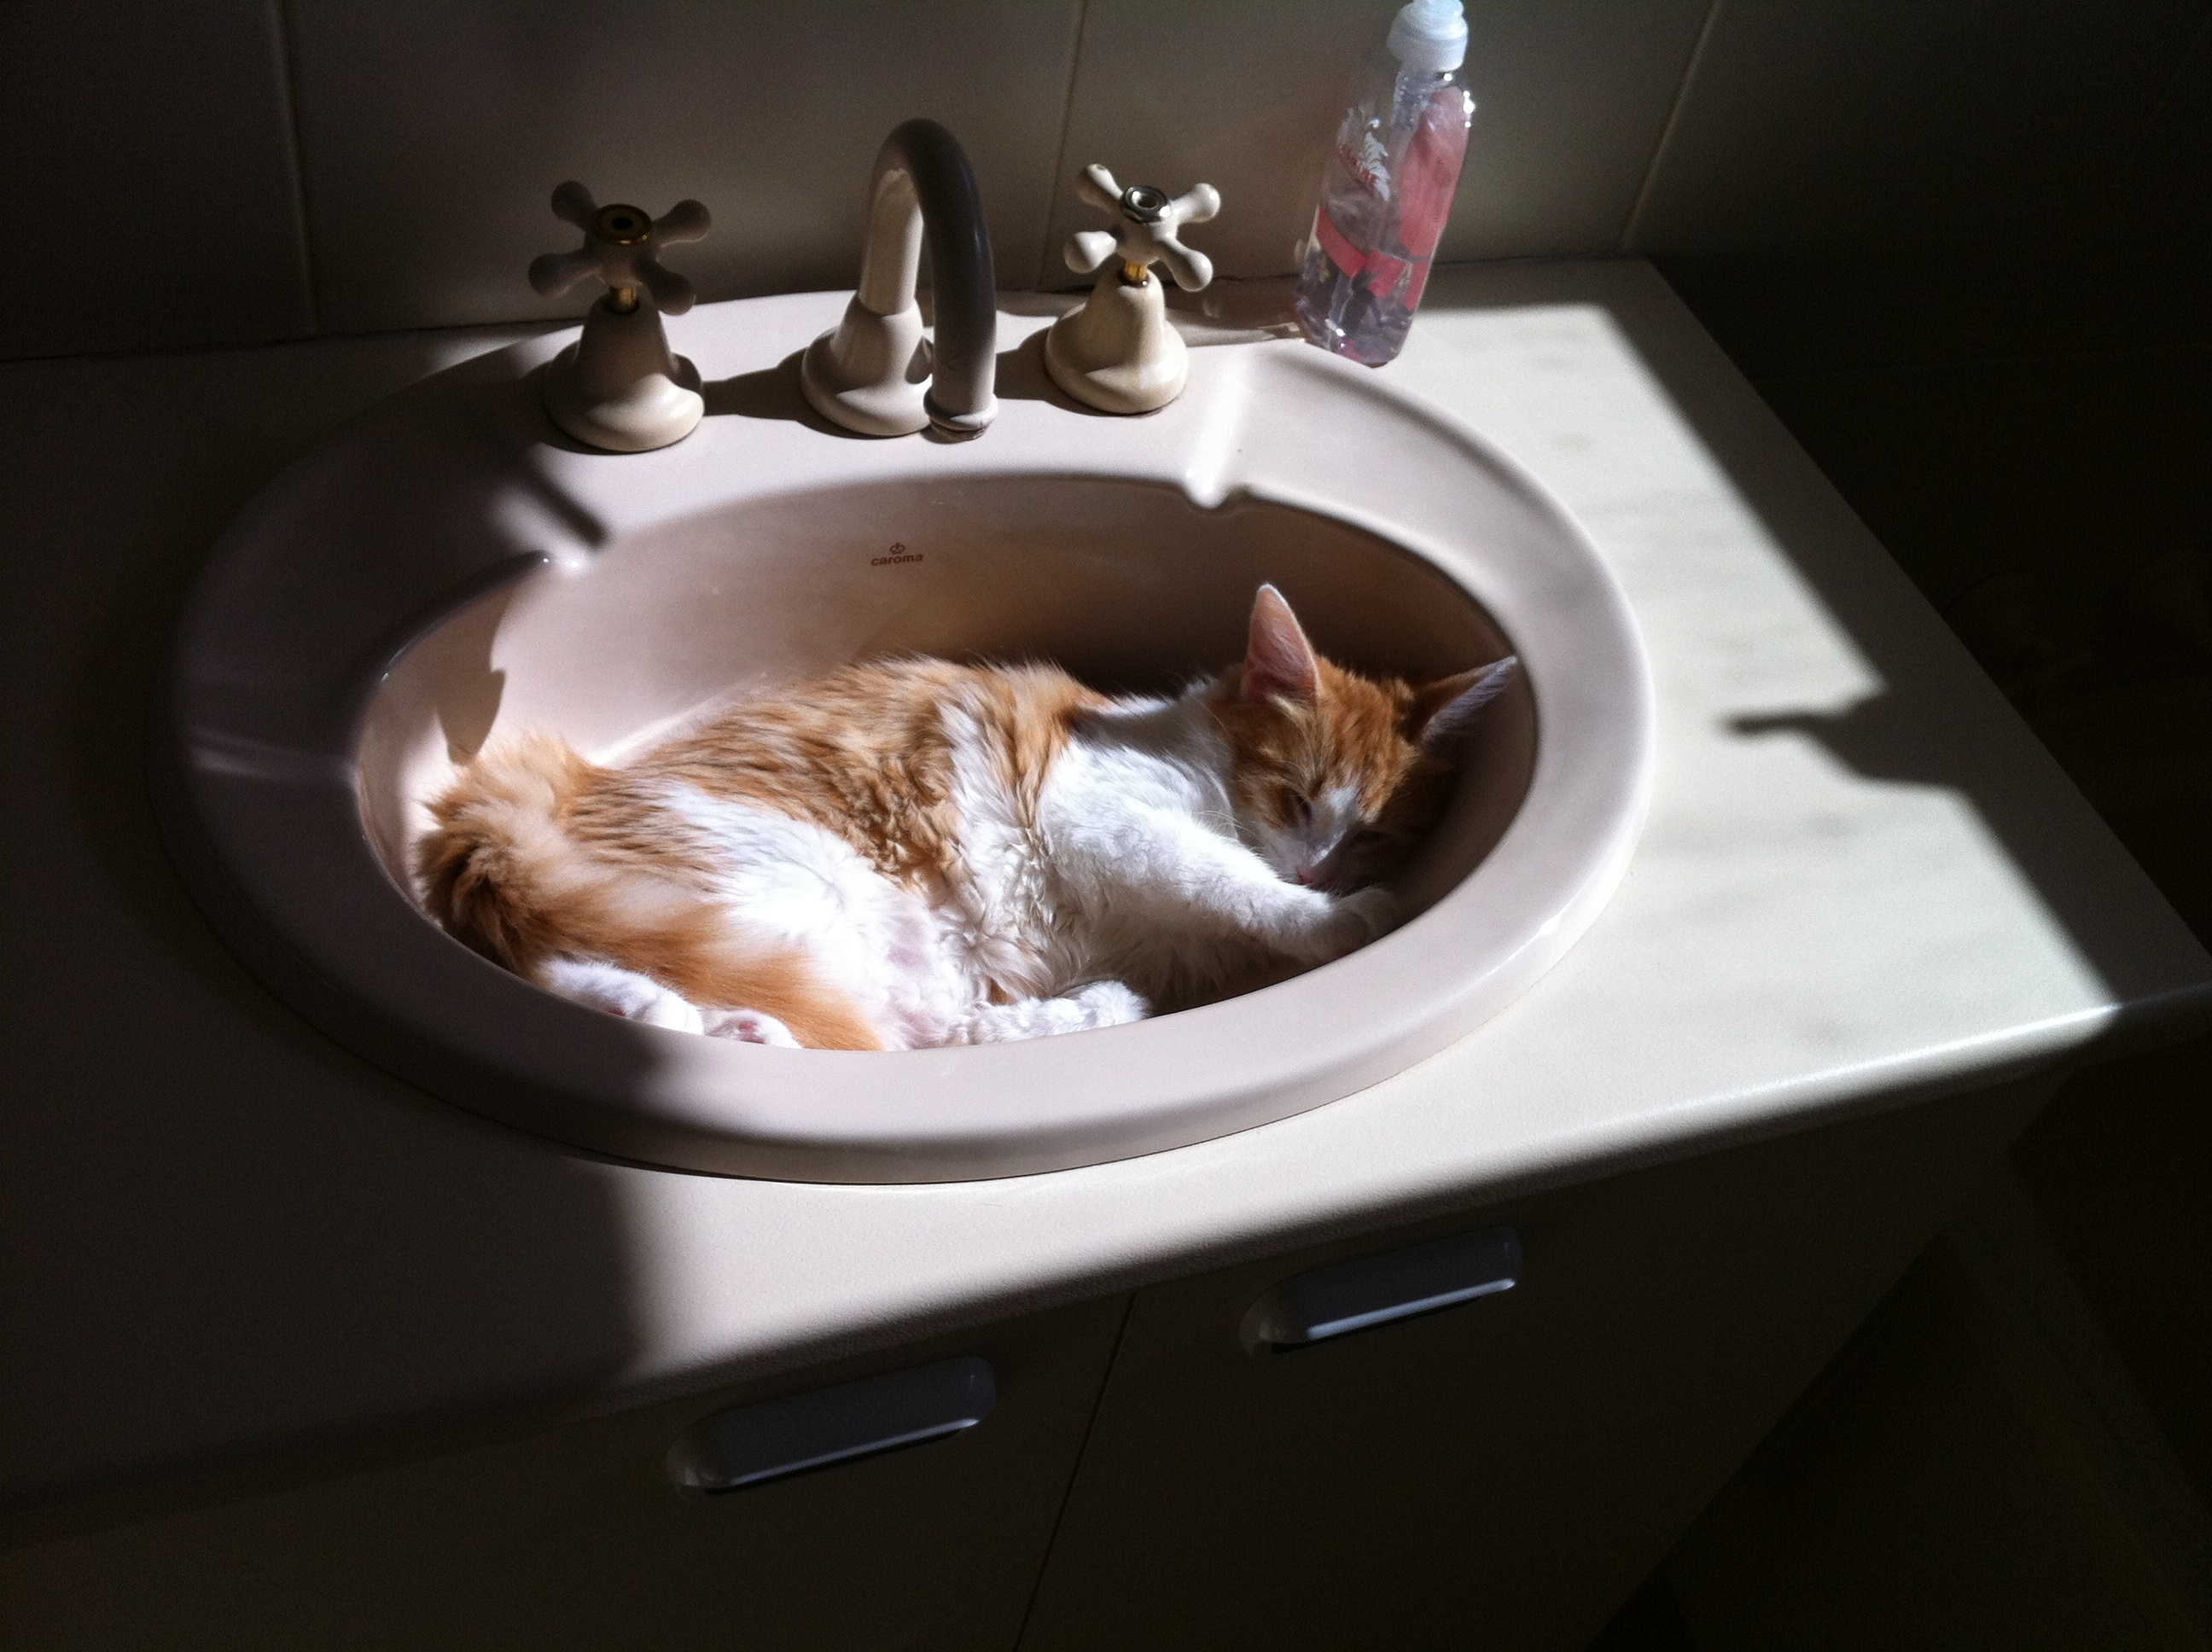
white, animal, cute, pet, fur, kitten, cat, sleeping, feline, mammal, basin, adorable, small to medium sized cats, cat like mammal, wash bowl